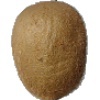
Label: Kiwi 1